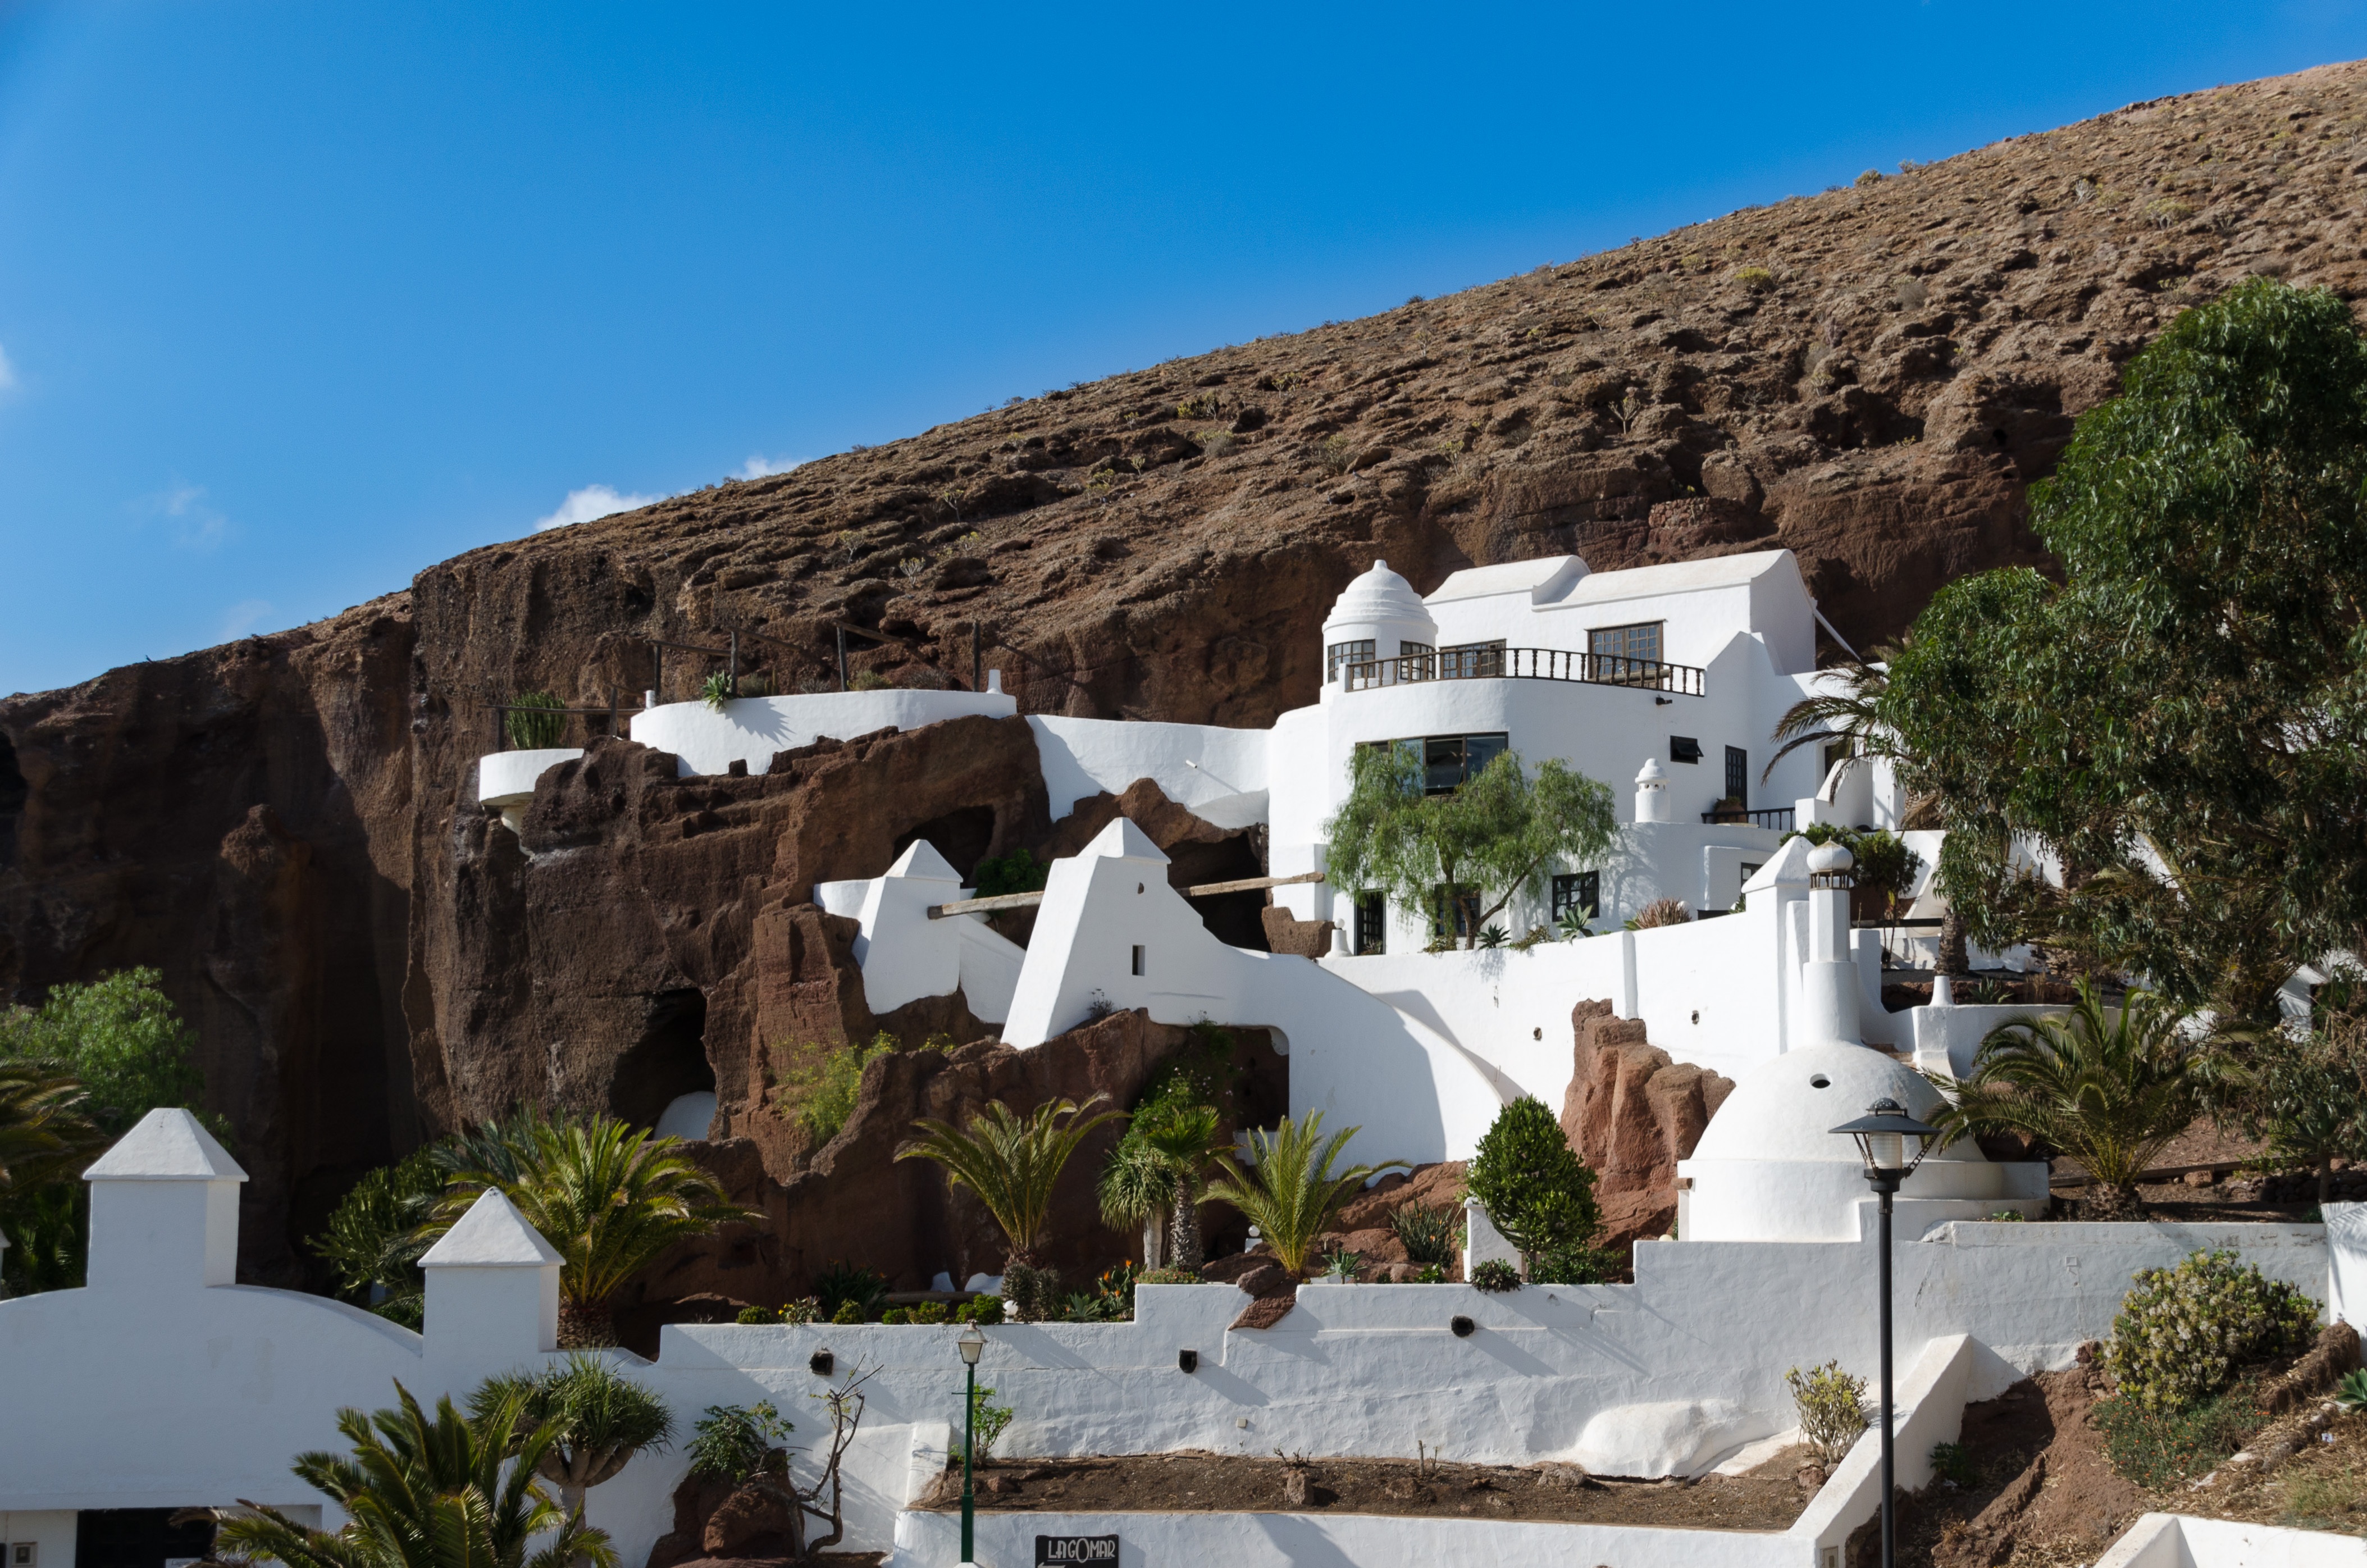
coast, rock, mountain, villa, town, home, stone, vacation, village, island, tourism, spain, resort, ruins, nazareth, casa, canary islands, lanzarote, canary island, omar, sharif, lagomar, cesar, manrique